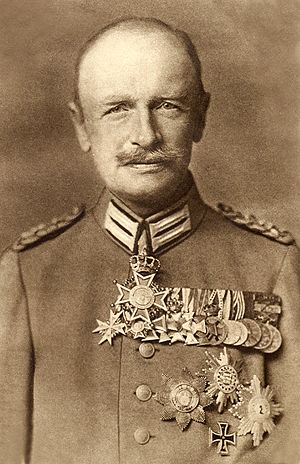
Frederik August 3. af Sachsen
Frederik August 3. var konge af Sachsen 1904-1918.